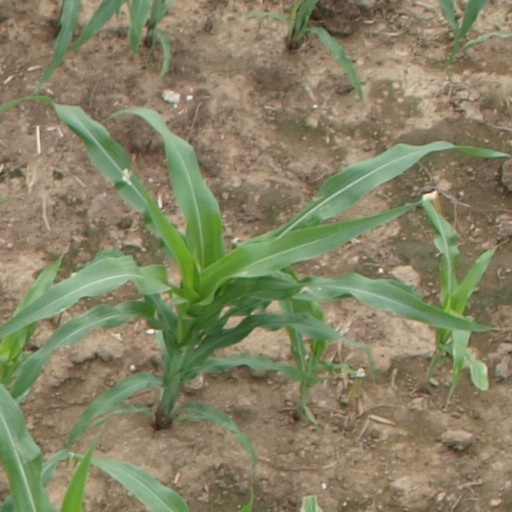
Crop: maize; corn